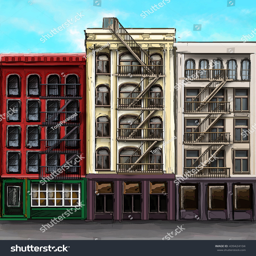
illustration of apartment buildings with spaces for a cafe or shop with a fire escape